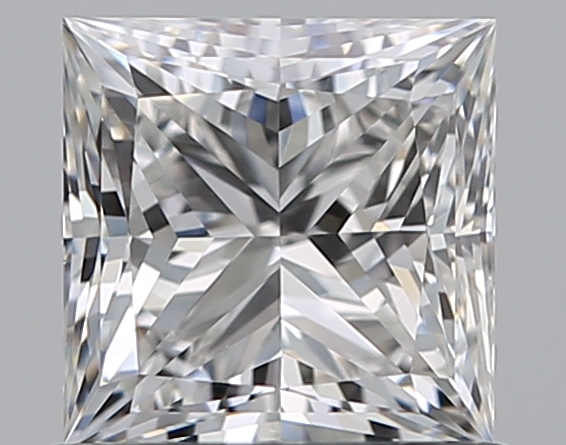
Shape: princess
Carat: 0.73
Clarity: VVS2
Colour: F
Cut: EX
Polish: EX
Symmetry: VG
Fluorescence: N
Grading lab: GIA
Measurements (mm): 4.87 x 4.87 x 3.49